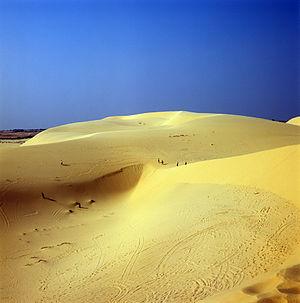
Mũi Né est une station balnéaire du Viet Nam situé dans la ville de Phan Thiết, dans la province de Bình Thuận, à environ 1 500 kilomètres au sud de Hanoï et 183 km au nord-est de Hô-Chi-Minh-Ville. Mũi Né a de nombreuses stations balnéaires sur la plage, ainsi que des restaurants, des bars et des cafés. Mũi Né est une destination populaire pour les touristes russes.
Le tourisme est une composante significative de l'économie du Viêt Nam contemporain.